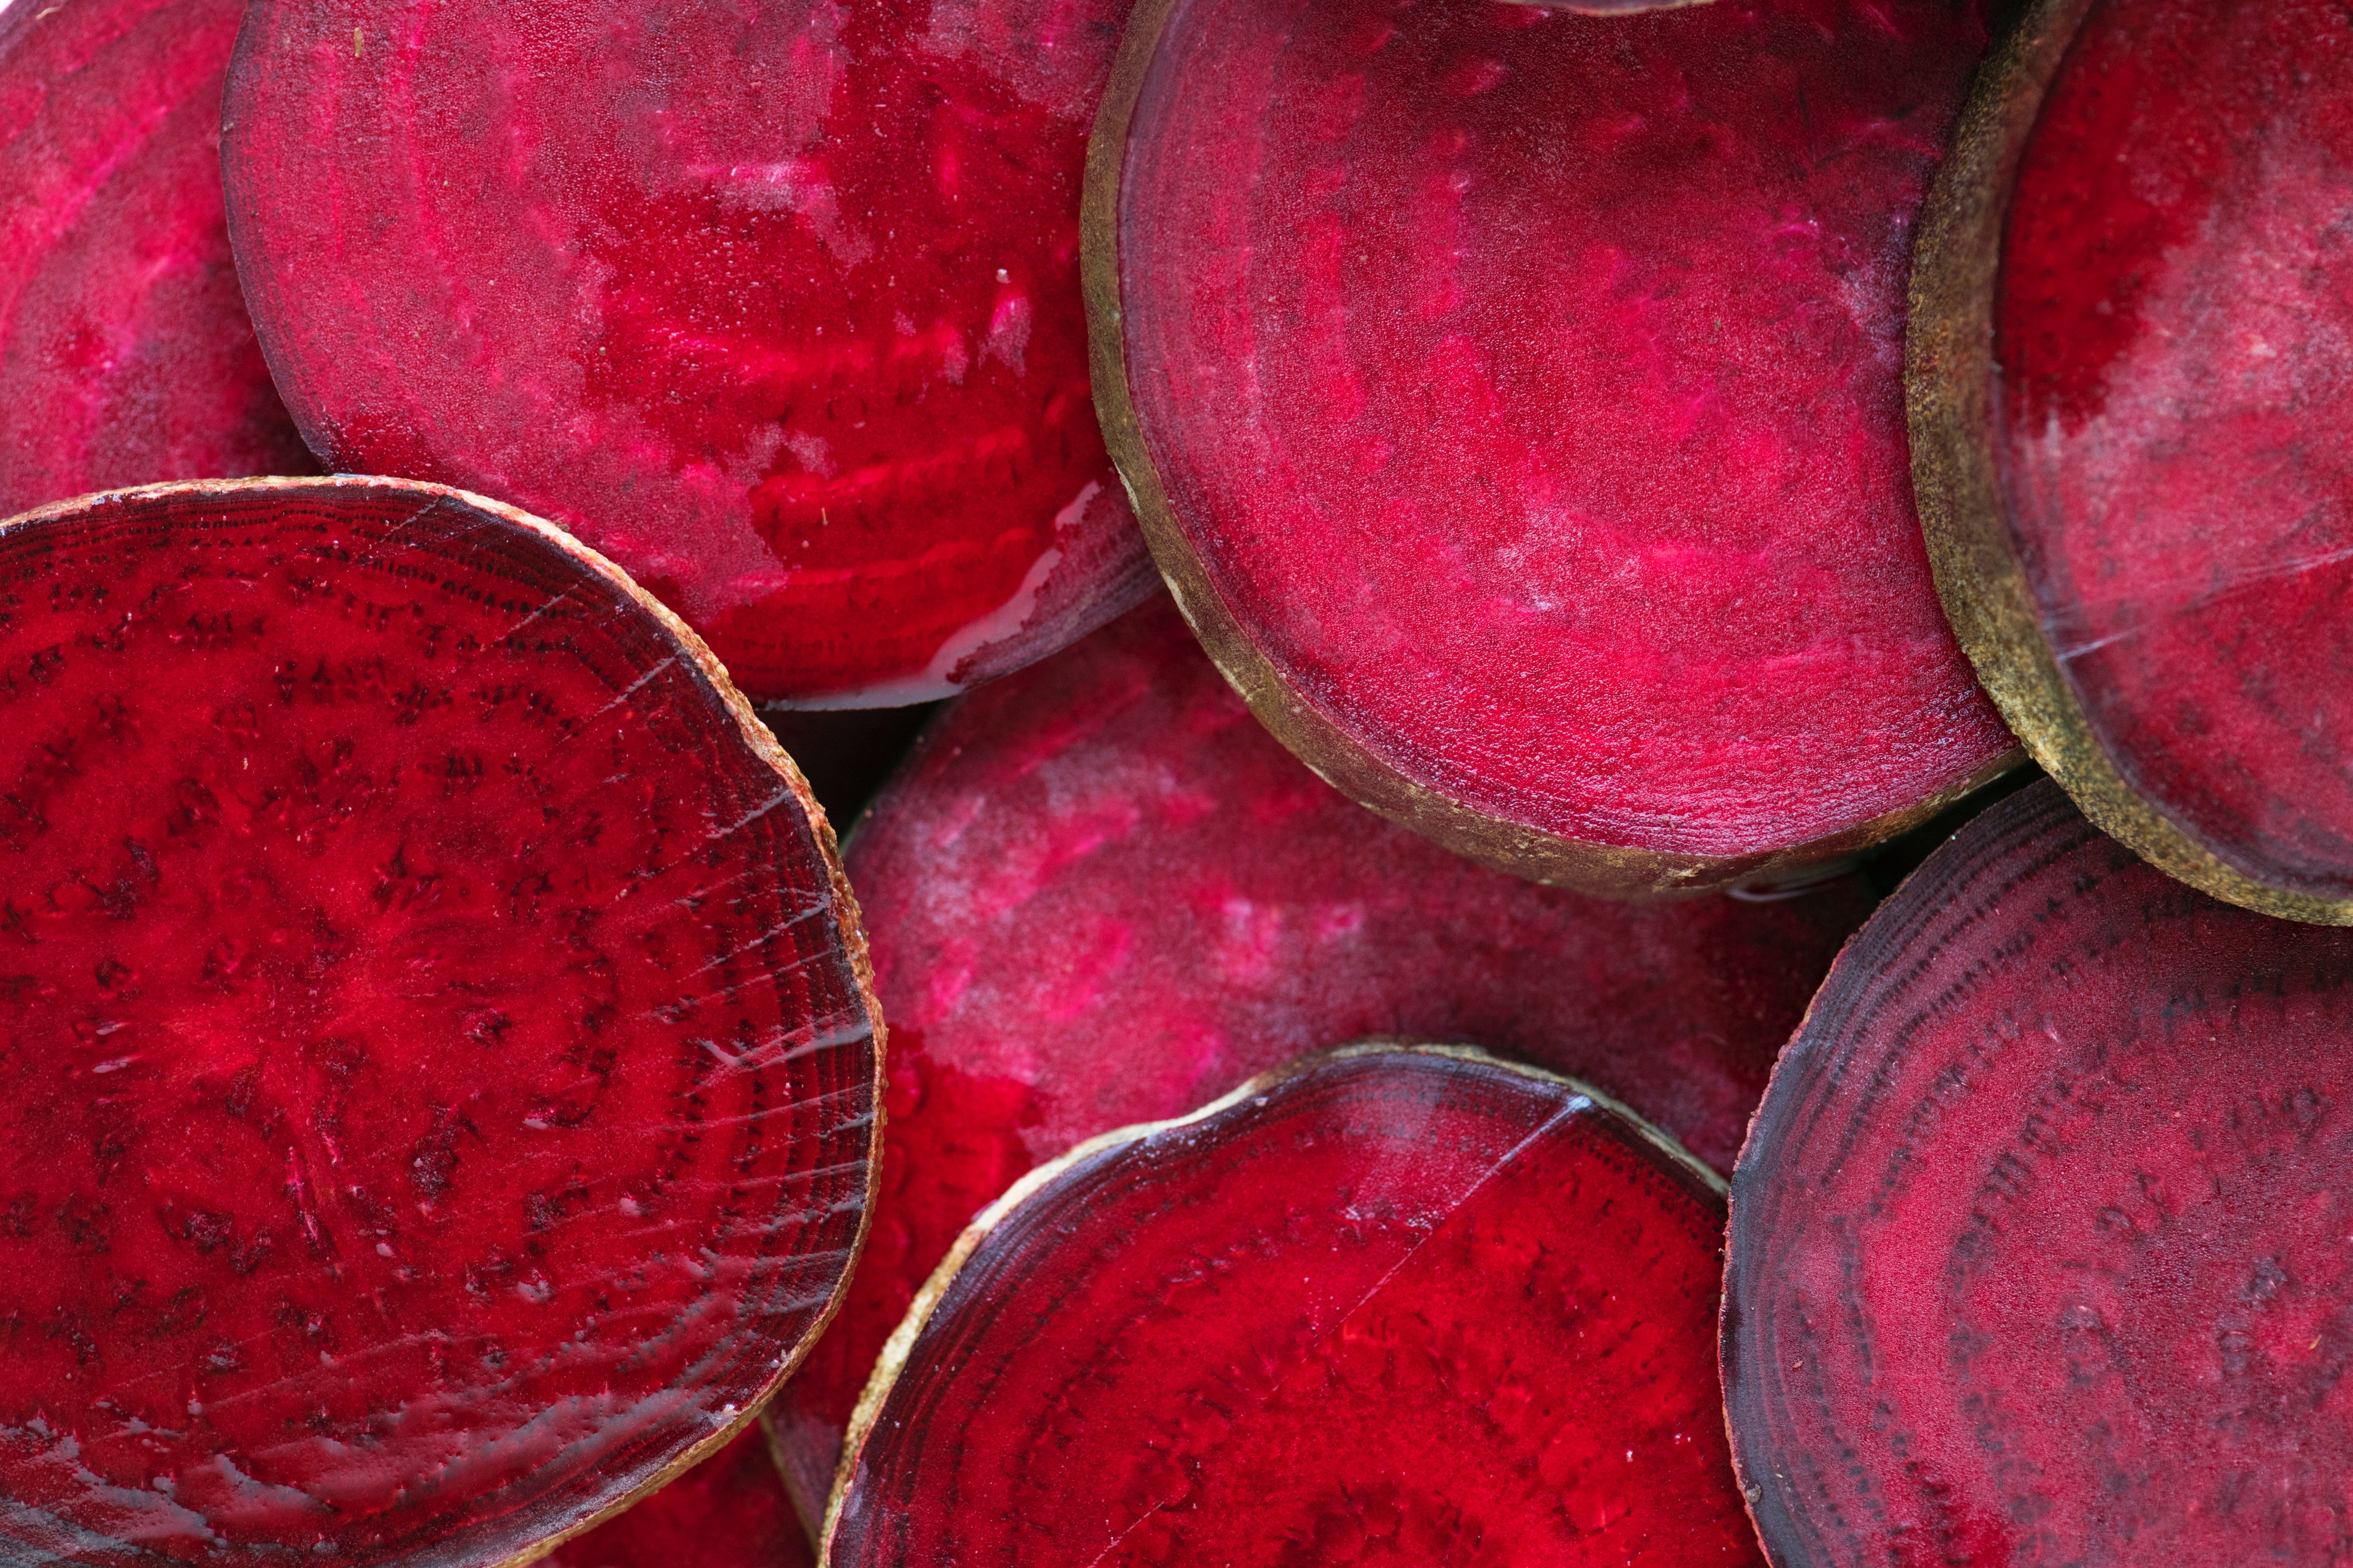
red, magenta, beet, beetroot, food